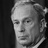
Emotion: sad